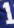
Number: 1